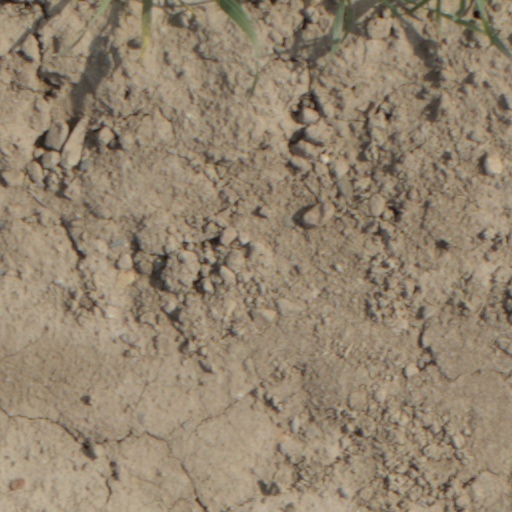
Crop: wheat